Traffic Electronic Control System (Turkey)

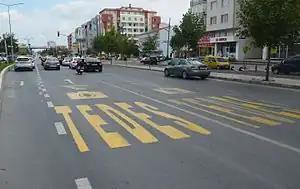
Road markings for TEDES on a street

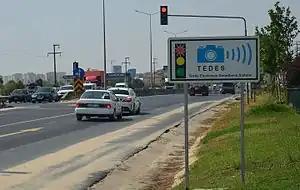
Road sign for TEDES on a highway

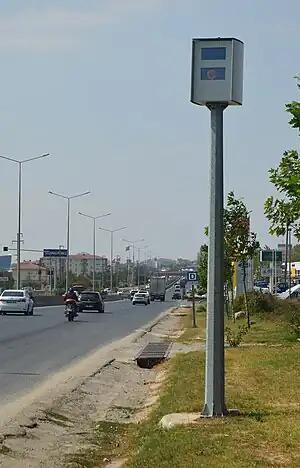
Speed camera of TEDES on a highway

Traffic Electronic Control System, locally known as TEDES, an acronym for "Trafik Elektronik DEnetleme Sistemi", is a monitoring and imaging system for traffic law enforcement used on some streets and highways in Turkey to ensure road safety.